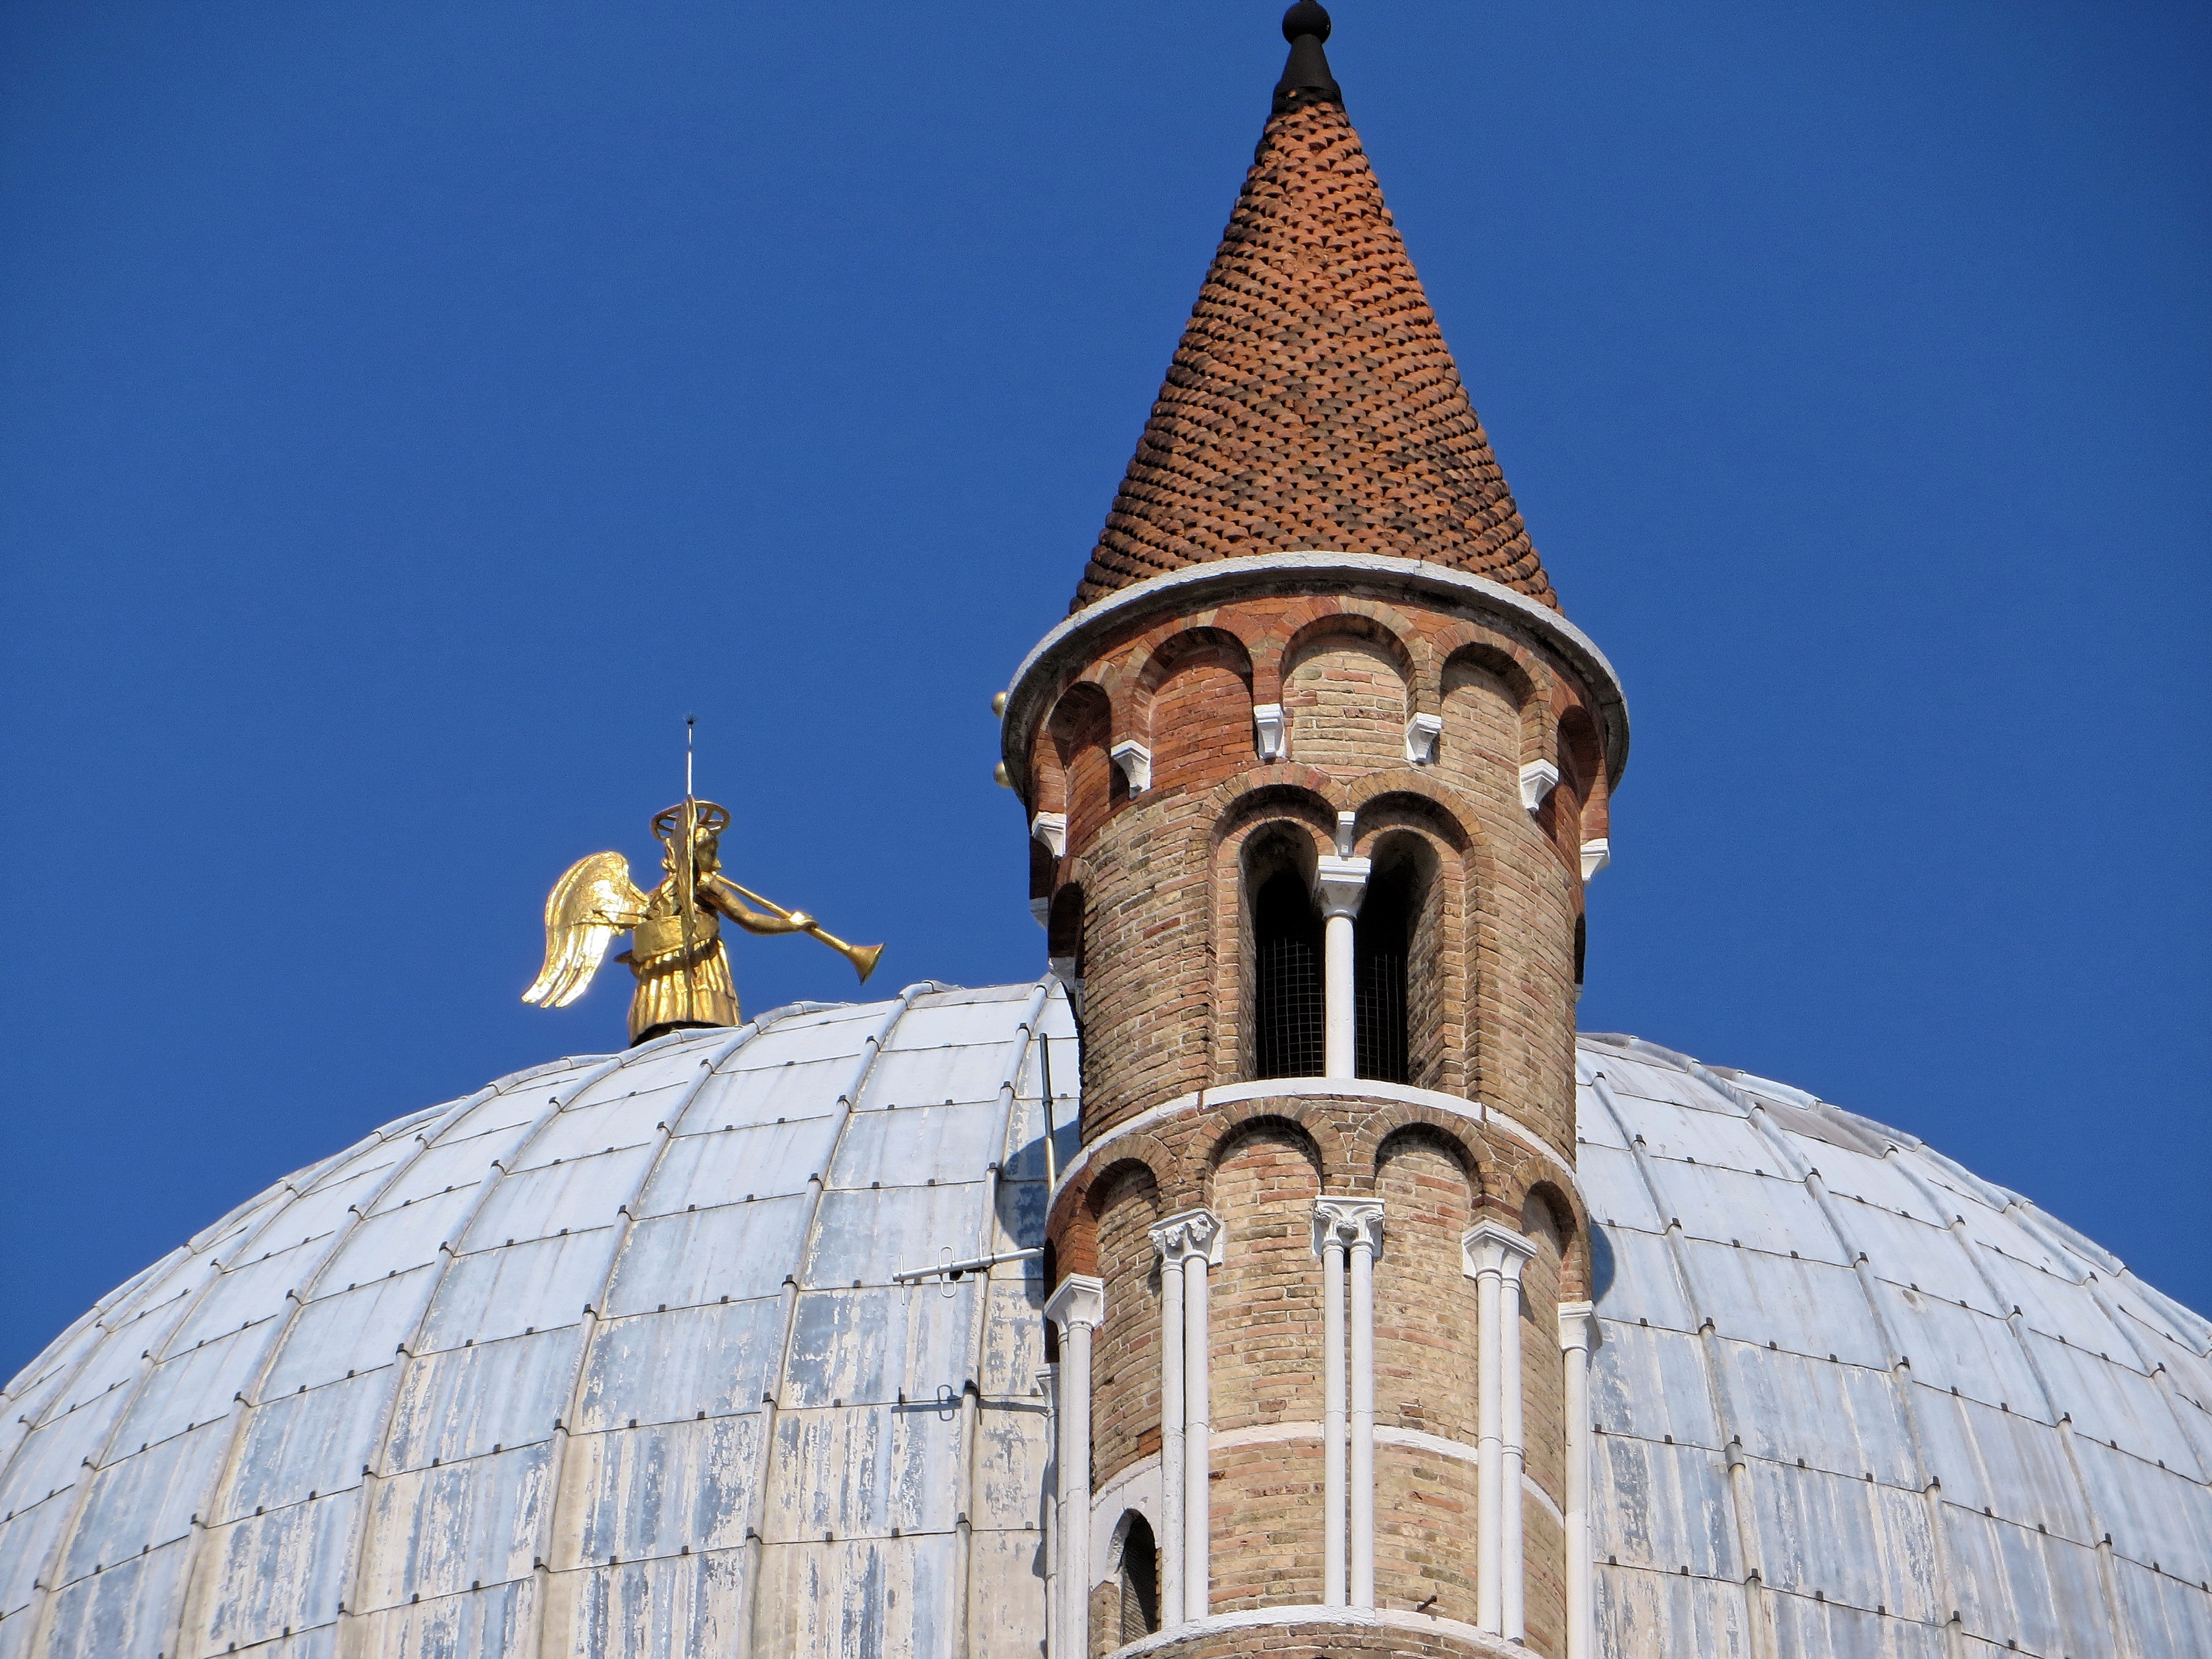
roof, building, tower, landmark, italy, church, cathedral, chapel, place of worship, clock tower, bell tower, spire, steeple, basilica, dome, belfry, padua, saint antoine, pepper shakers